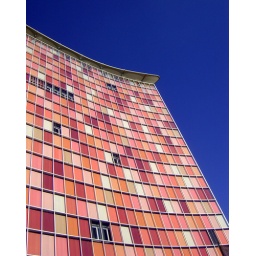
the colorful GSW building in Berlin